Monay

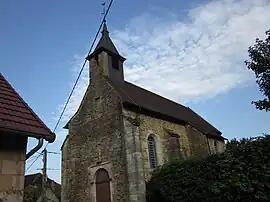
The church in Monay

Monay is a commune in the Jura department in Bourgogne-Franche-Comté in eastern France.